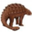
Label: dinosaur